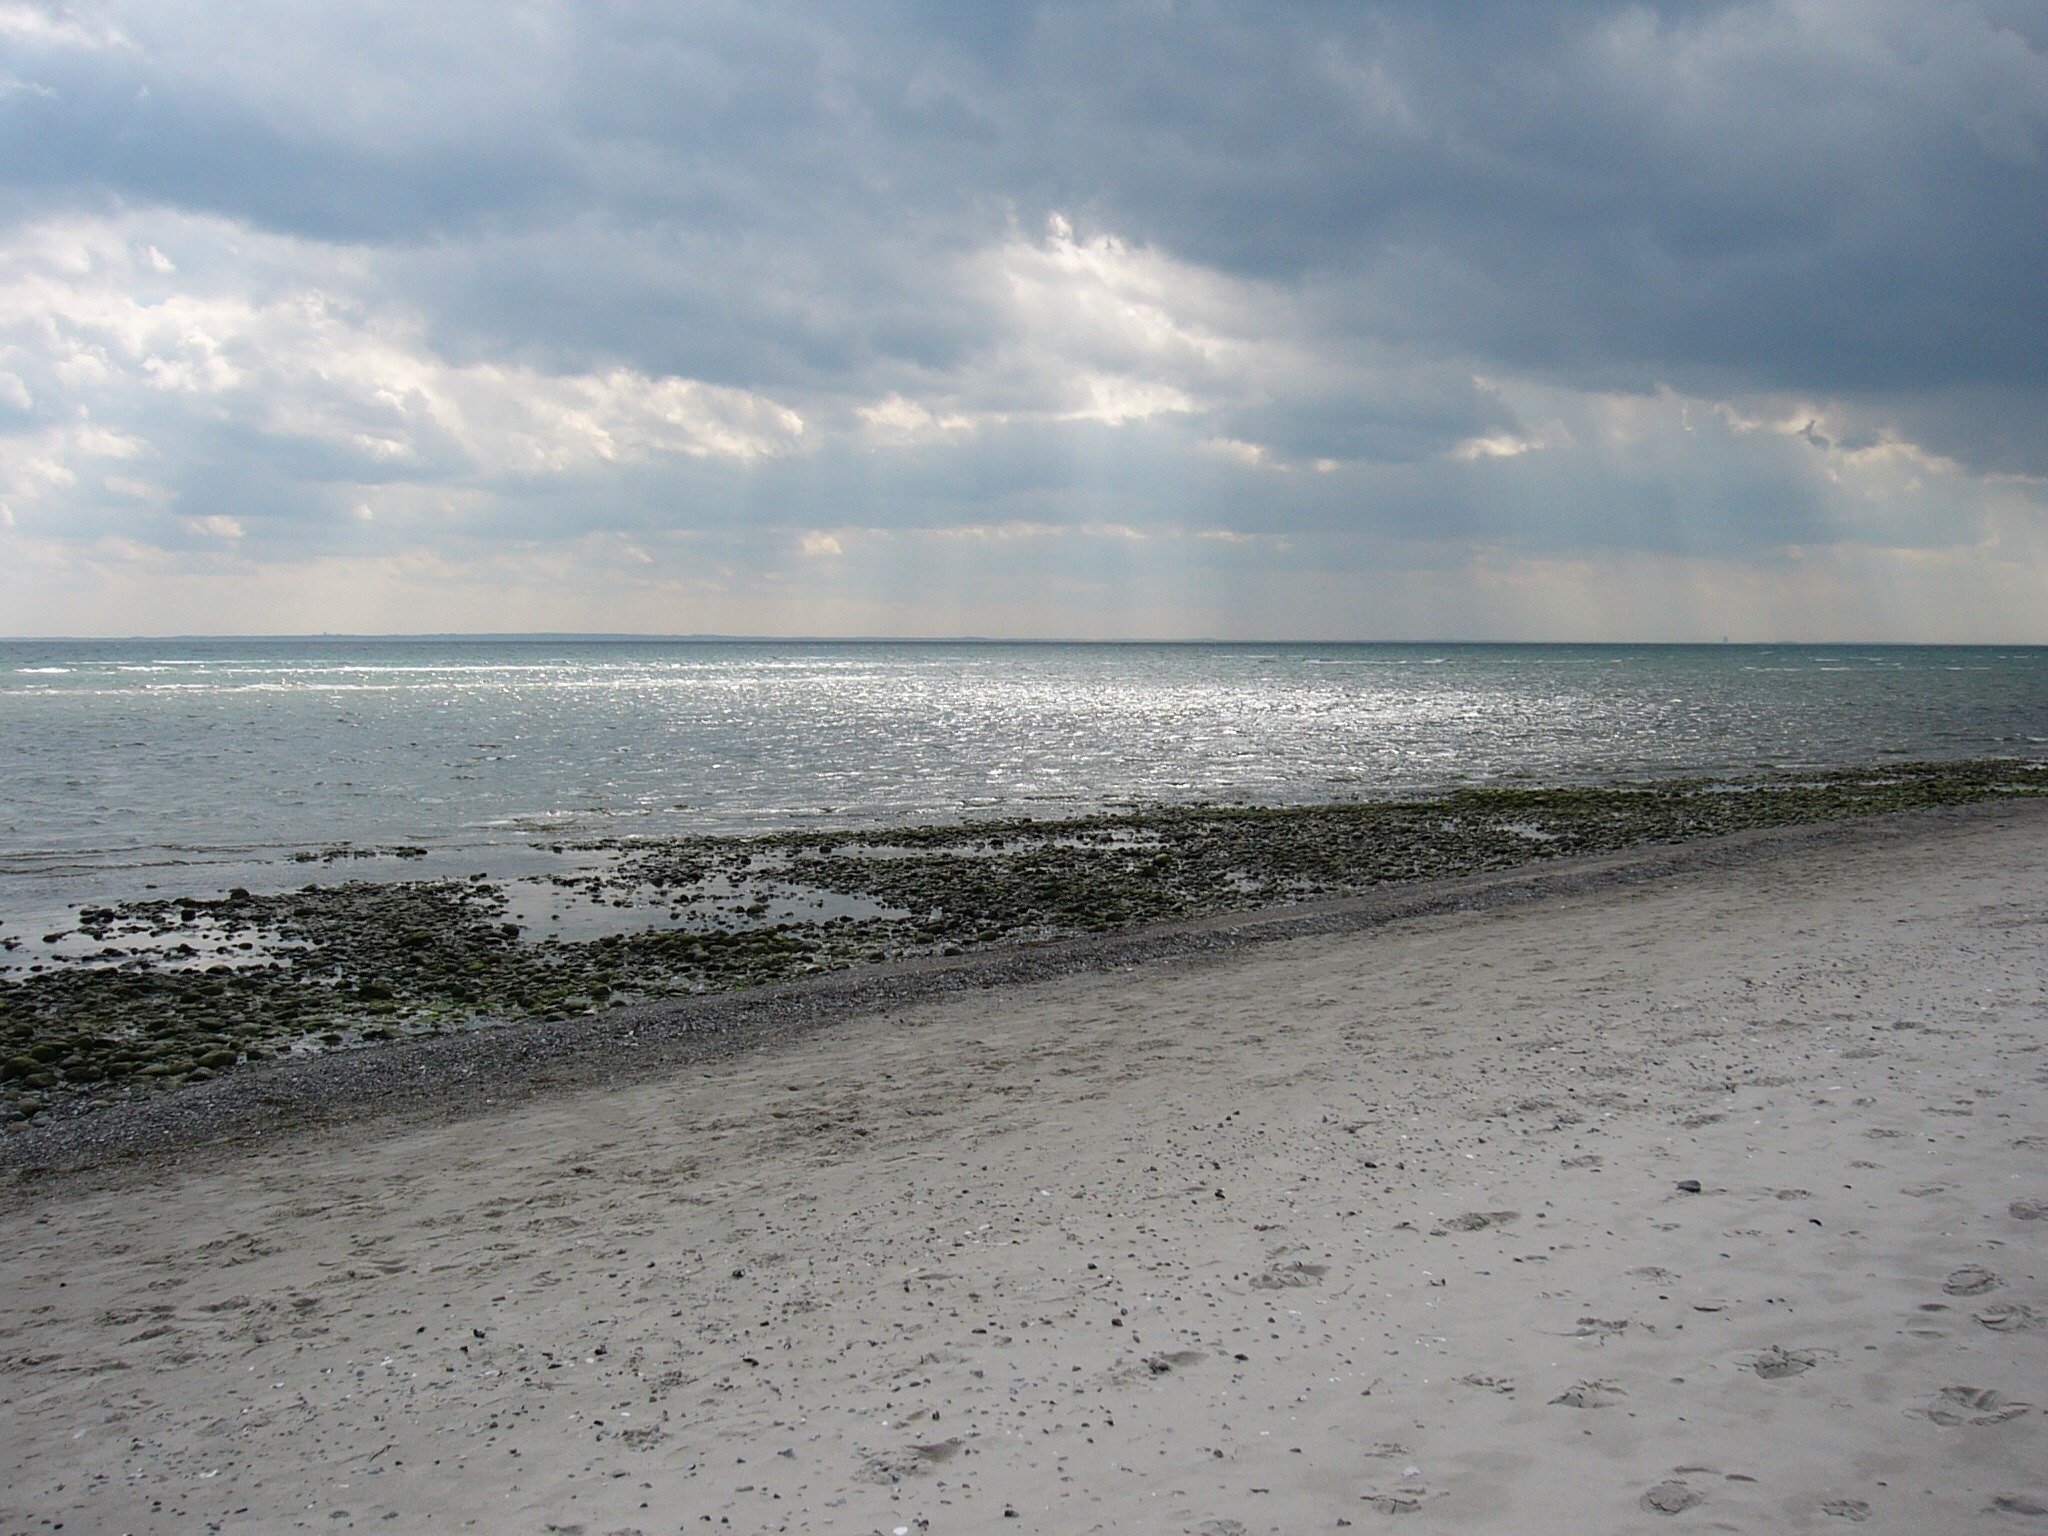
beach, sea, coast, water, sand, ocean, horizon, cloud, sky, sunlight, shore, wave, bay, material, body of water, mudflat, wind wave